Sugnens railway station

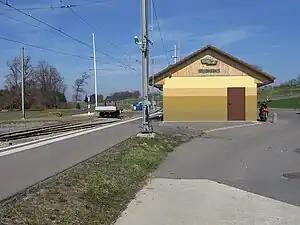
The station in 2011

Sugnens railway station is a railway station in the municipality of Montilliez, in the Swiss canton of Vaud. It is located on the Lausanne–Bercher line of the (LEB).